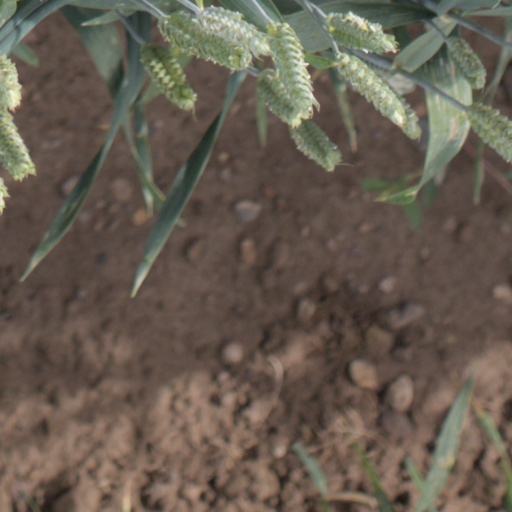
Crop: wheat